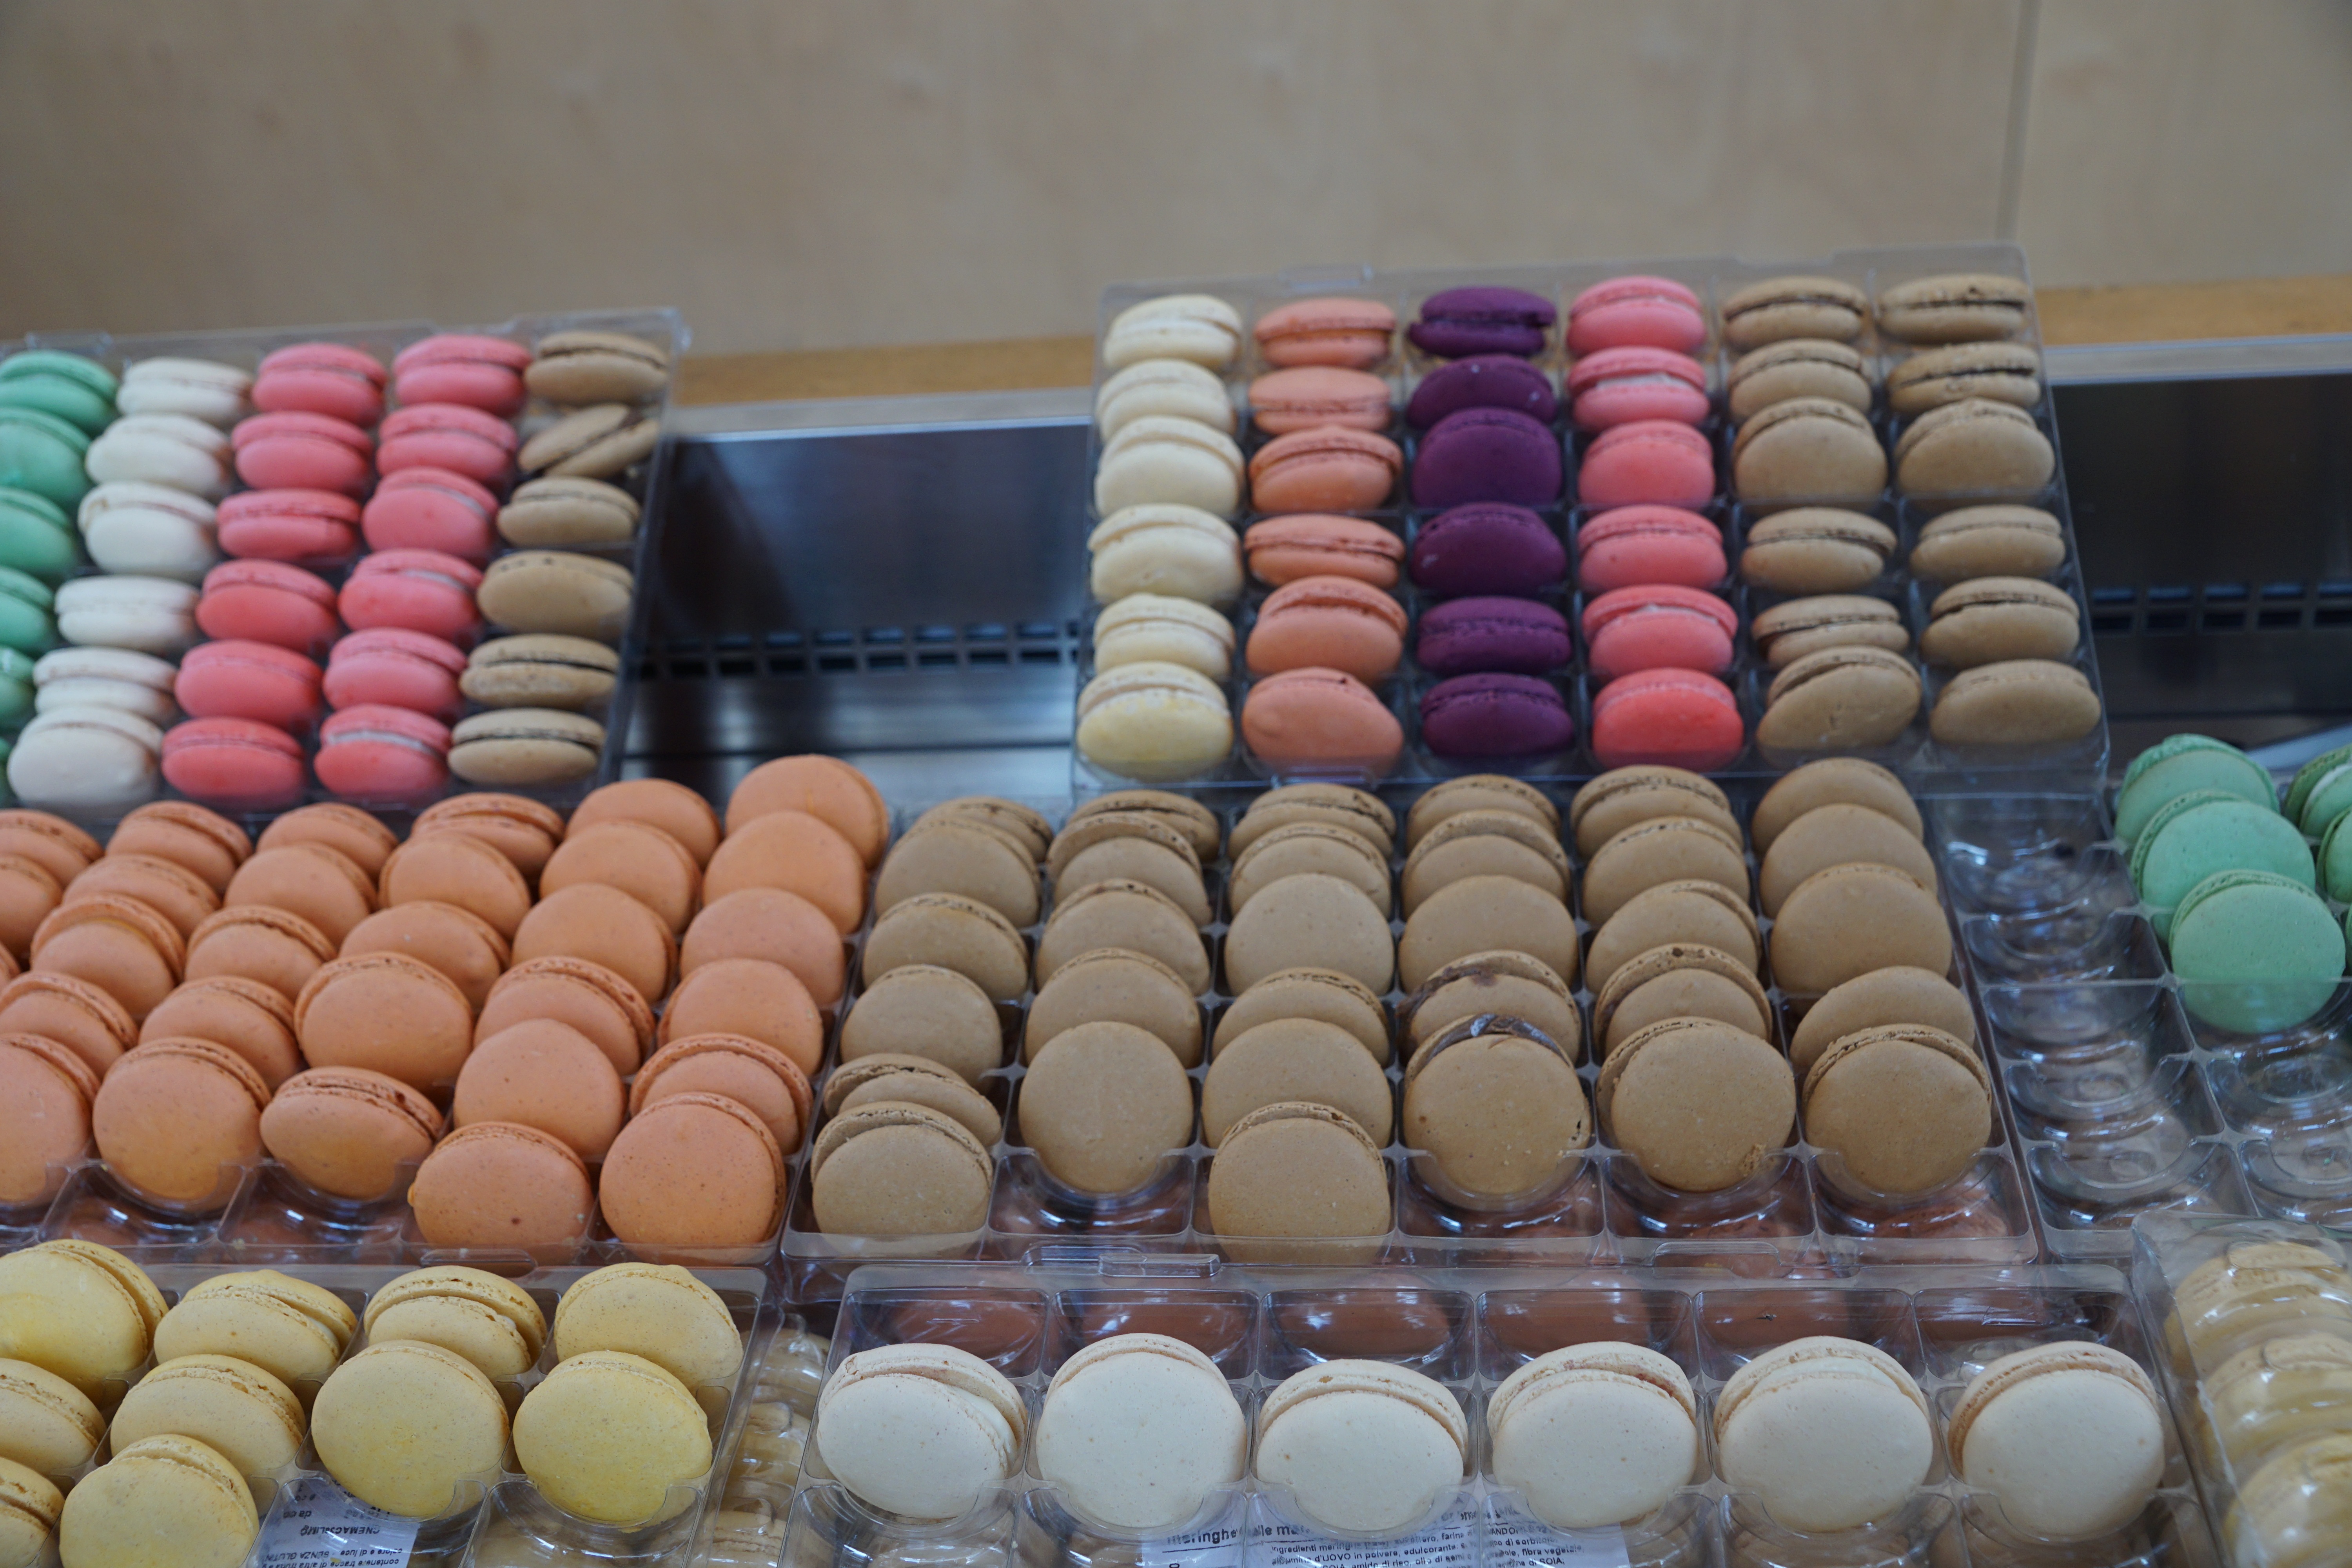
food, color, colorful, eat, pastries, french